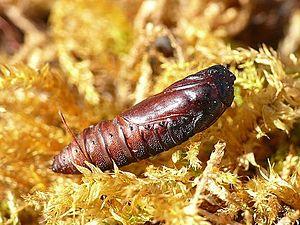
La Noctuelle de la Patience ou Cendrée noirâtre, Acronicta rumicis, est un lépidoptère de la famille des Noctuidae.